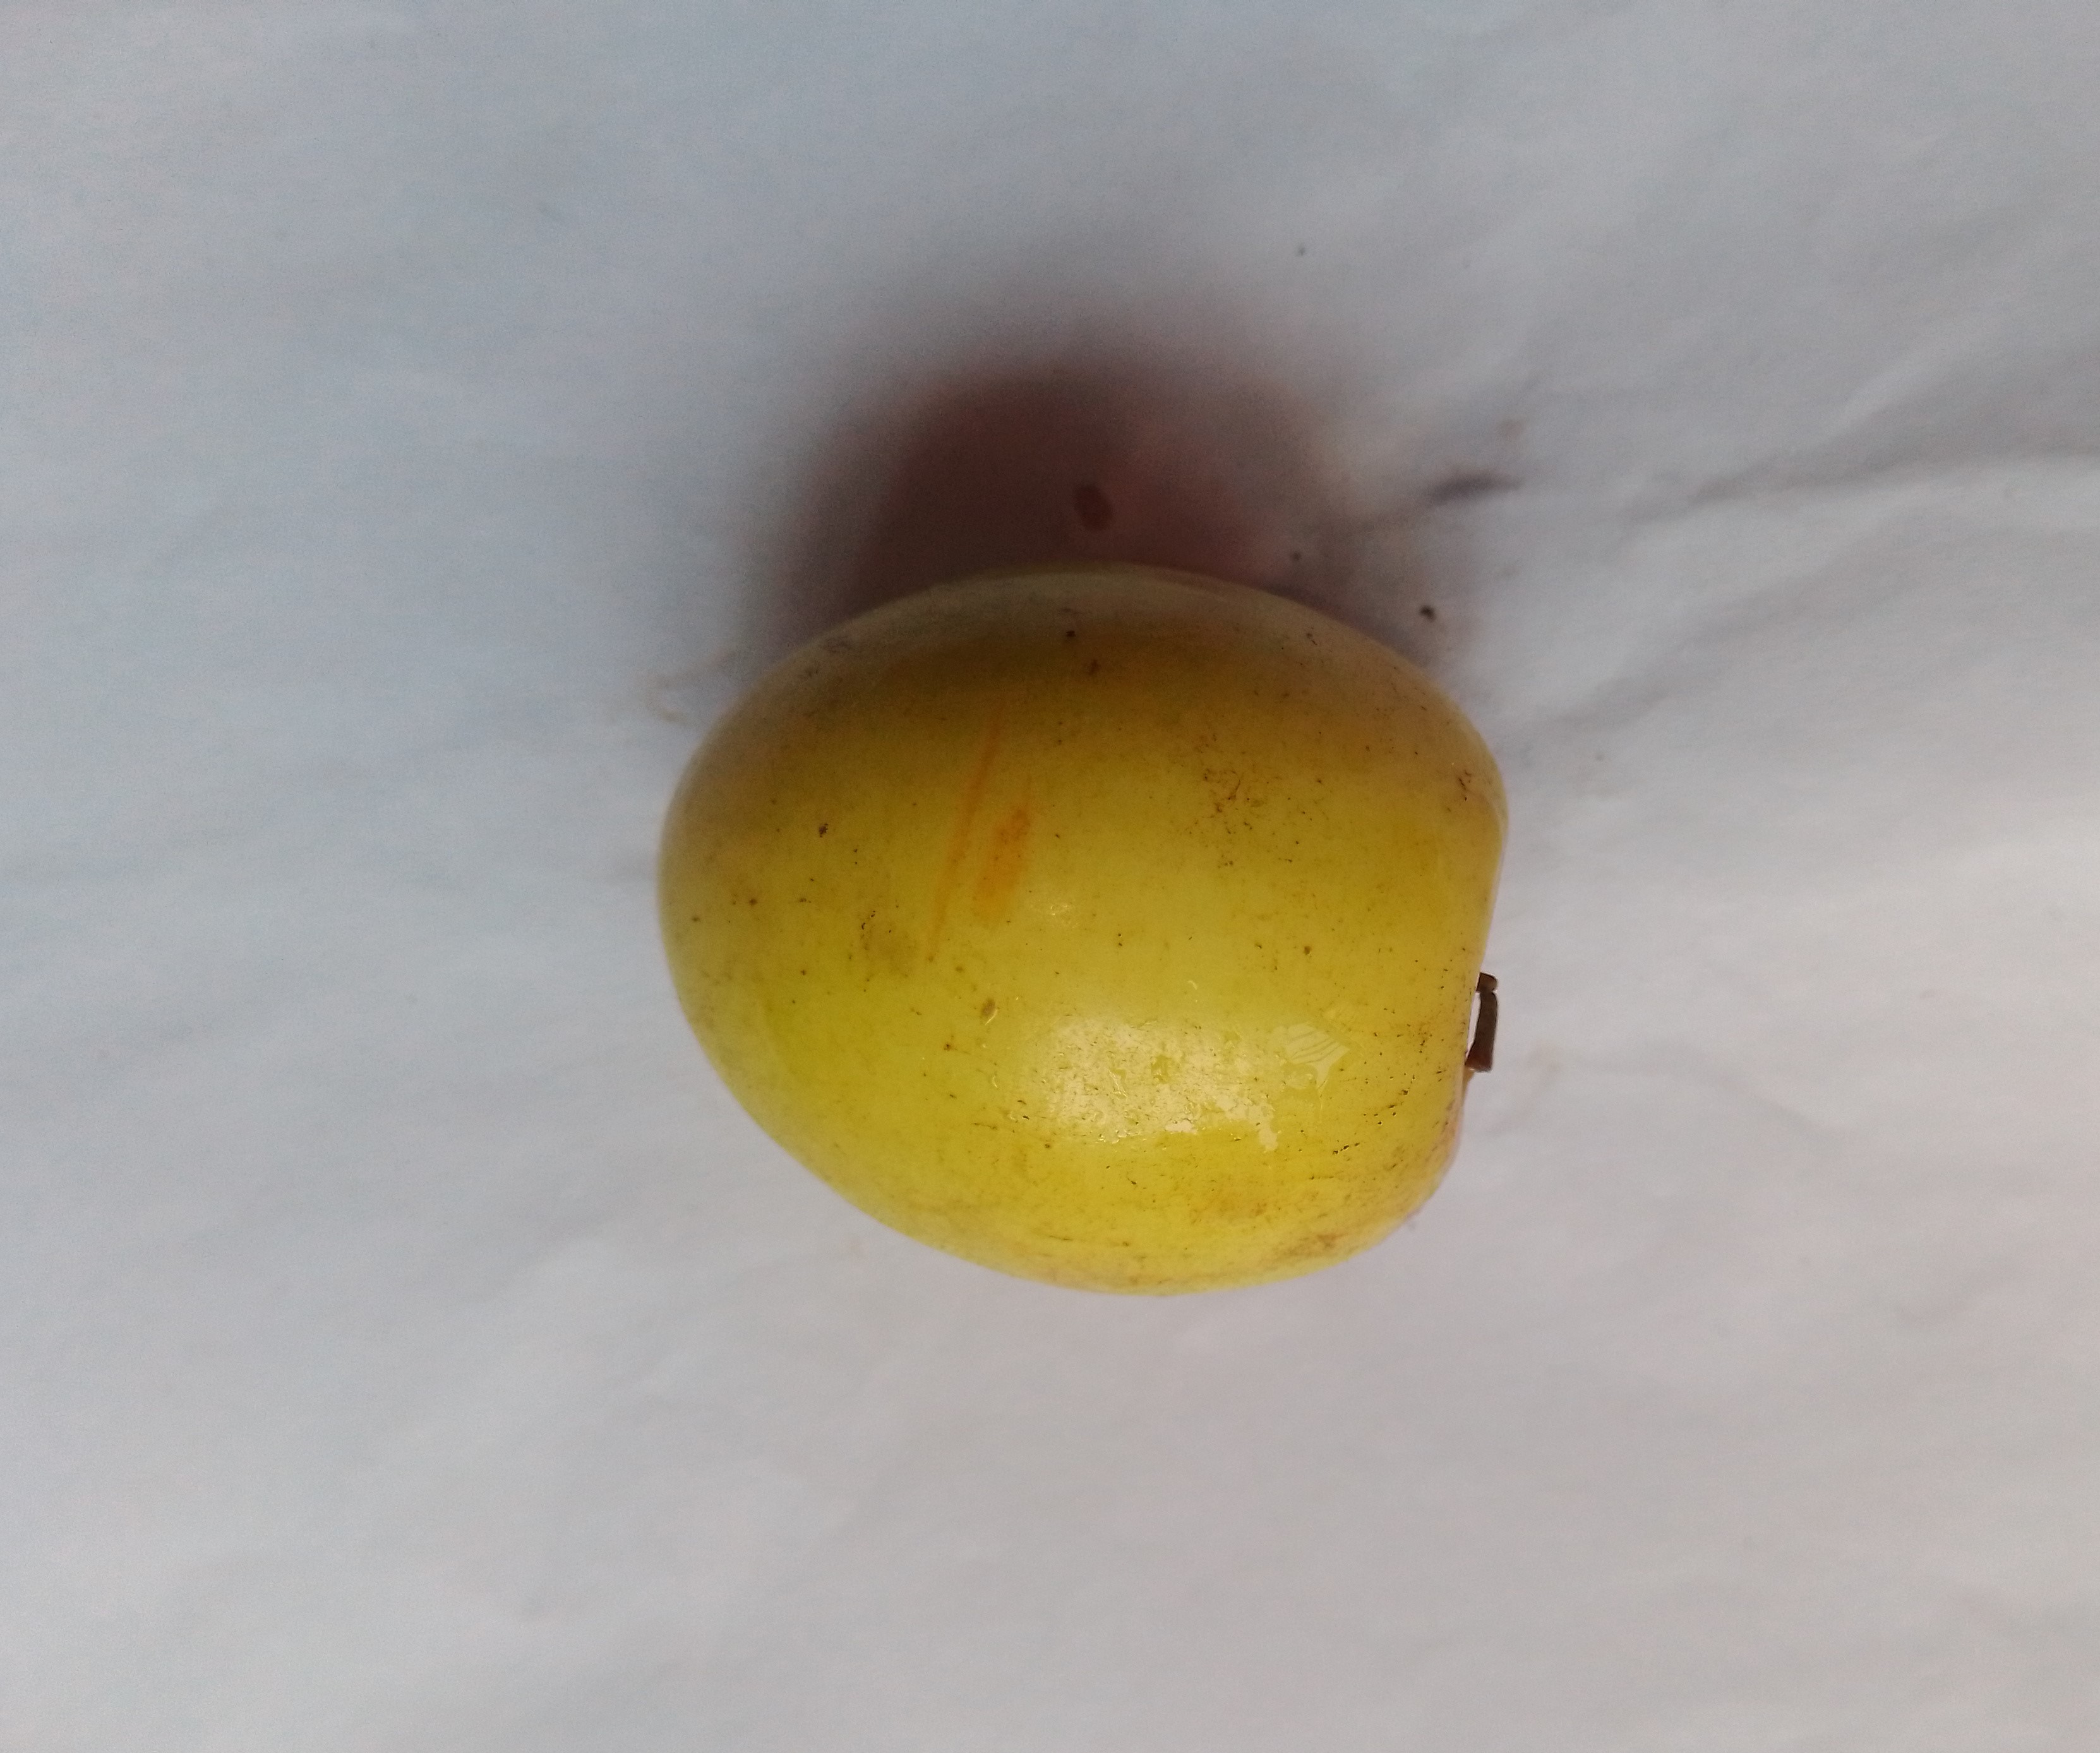
Fruit: jujube
Condition: fresh